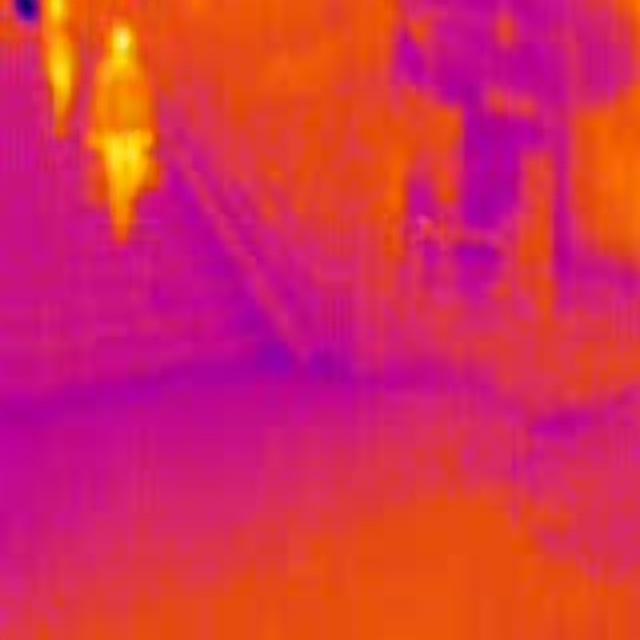
Detected objects:
label: person
label: person